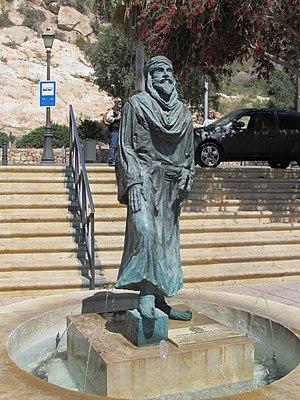
Jayran al-Amiri, Khayran, Hayran ou Jairan est le premier roi de la Taïfa d'Almeria, deuxième dirigeant slave de ce territoire. Son règne s'étend de 1014 à 1028. D'abord officier slave au sein de l'armée du califat de Cordoue et de son général Almanzor, il atteint le grade de général et devient gouverneur d'Almeria puis roi de cette ville en 1014'.